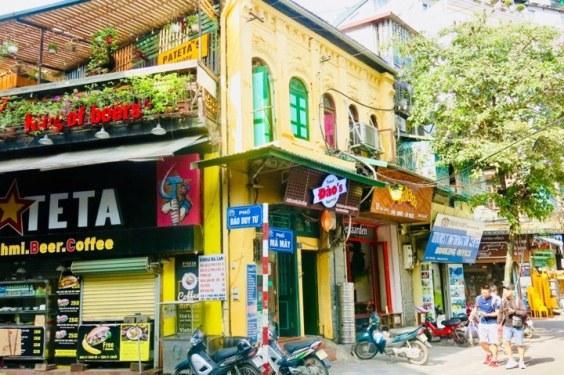
ở trên đường có một nhóm người đang di chuyển